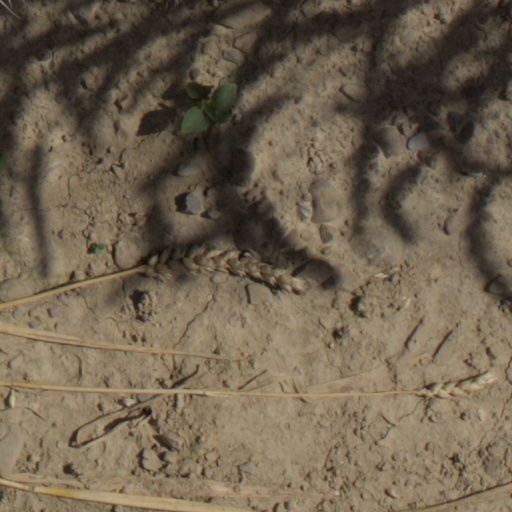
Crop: wheat